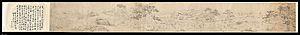
Cent chevaux est une peinture sur soie à l'encre sur rouleau horizontal, réalisée par le missionnaire jésuite milanais Giuseppe Castiglione durant son séjour à la cour chinoise, en 1728. Représentant un grand nombre de chevaux nus dans un paysage calme, elle est conservée au Musée national du Palais, à Taïwan.